Romanesque architecture in Sardinia

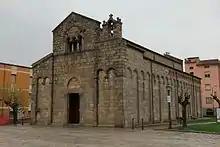
Basilica of San Simplicio, Olbia

Giulio Carlo Argan identifies in the Sardinian Romanesque of the 11th and 12th centuries a "particular attitude" to the two new Lombard and Tuscan currents, which are often merged producing unprecedented results. As in the case of San Nicola di Trullas (before 1113) in Semestene (SS), the palatine chapel of Santa Maria del Regno (1107) in Ardara or the San Nicola di Silanis (before 1122) of Sedini (SS) and the Basilica of San Simplicio in Olbia (11th-12th century) just to name a few. There is no shortage of examples of exclusively Lombard architecture, as in the case of the Church of San Pietro di Zuri by master Anselmo da Como.